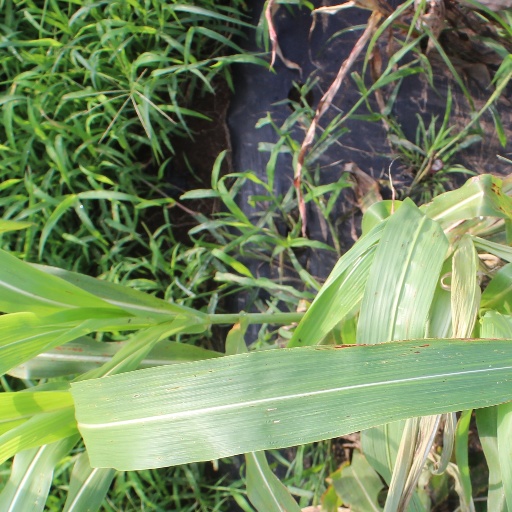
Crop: sorghum